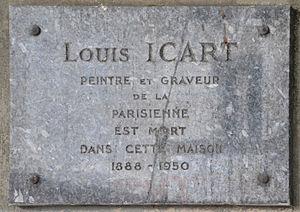
Louis Justin Laurent Icart, né en 1888 à Toulouse et mort en 1950 à Paris, est un peintre, graveur et illustrateur français.